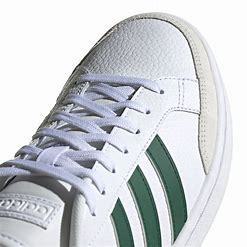
Brand: Adidas
Model: Grand Court